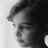
Emotion: sad